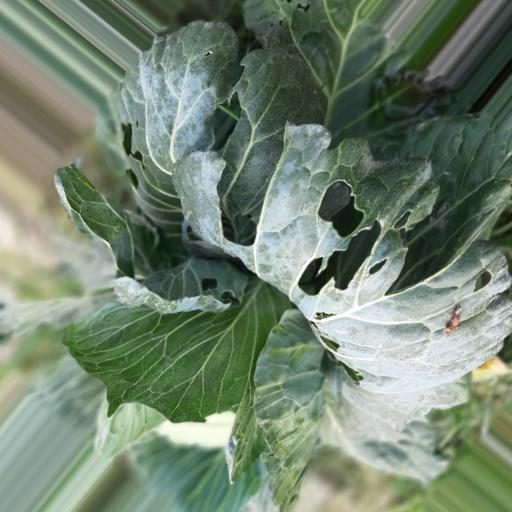
Label: Black Rot